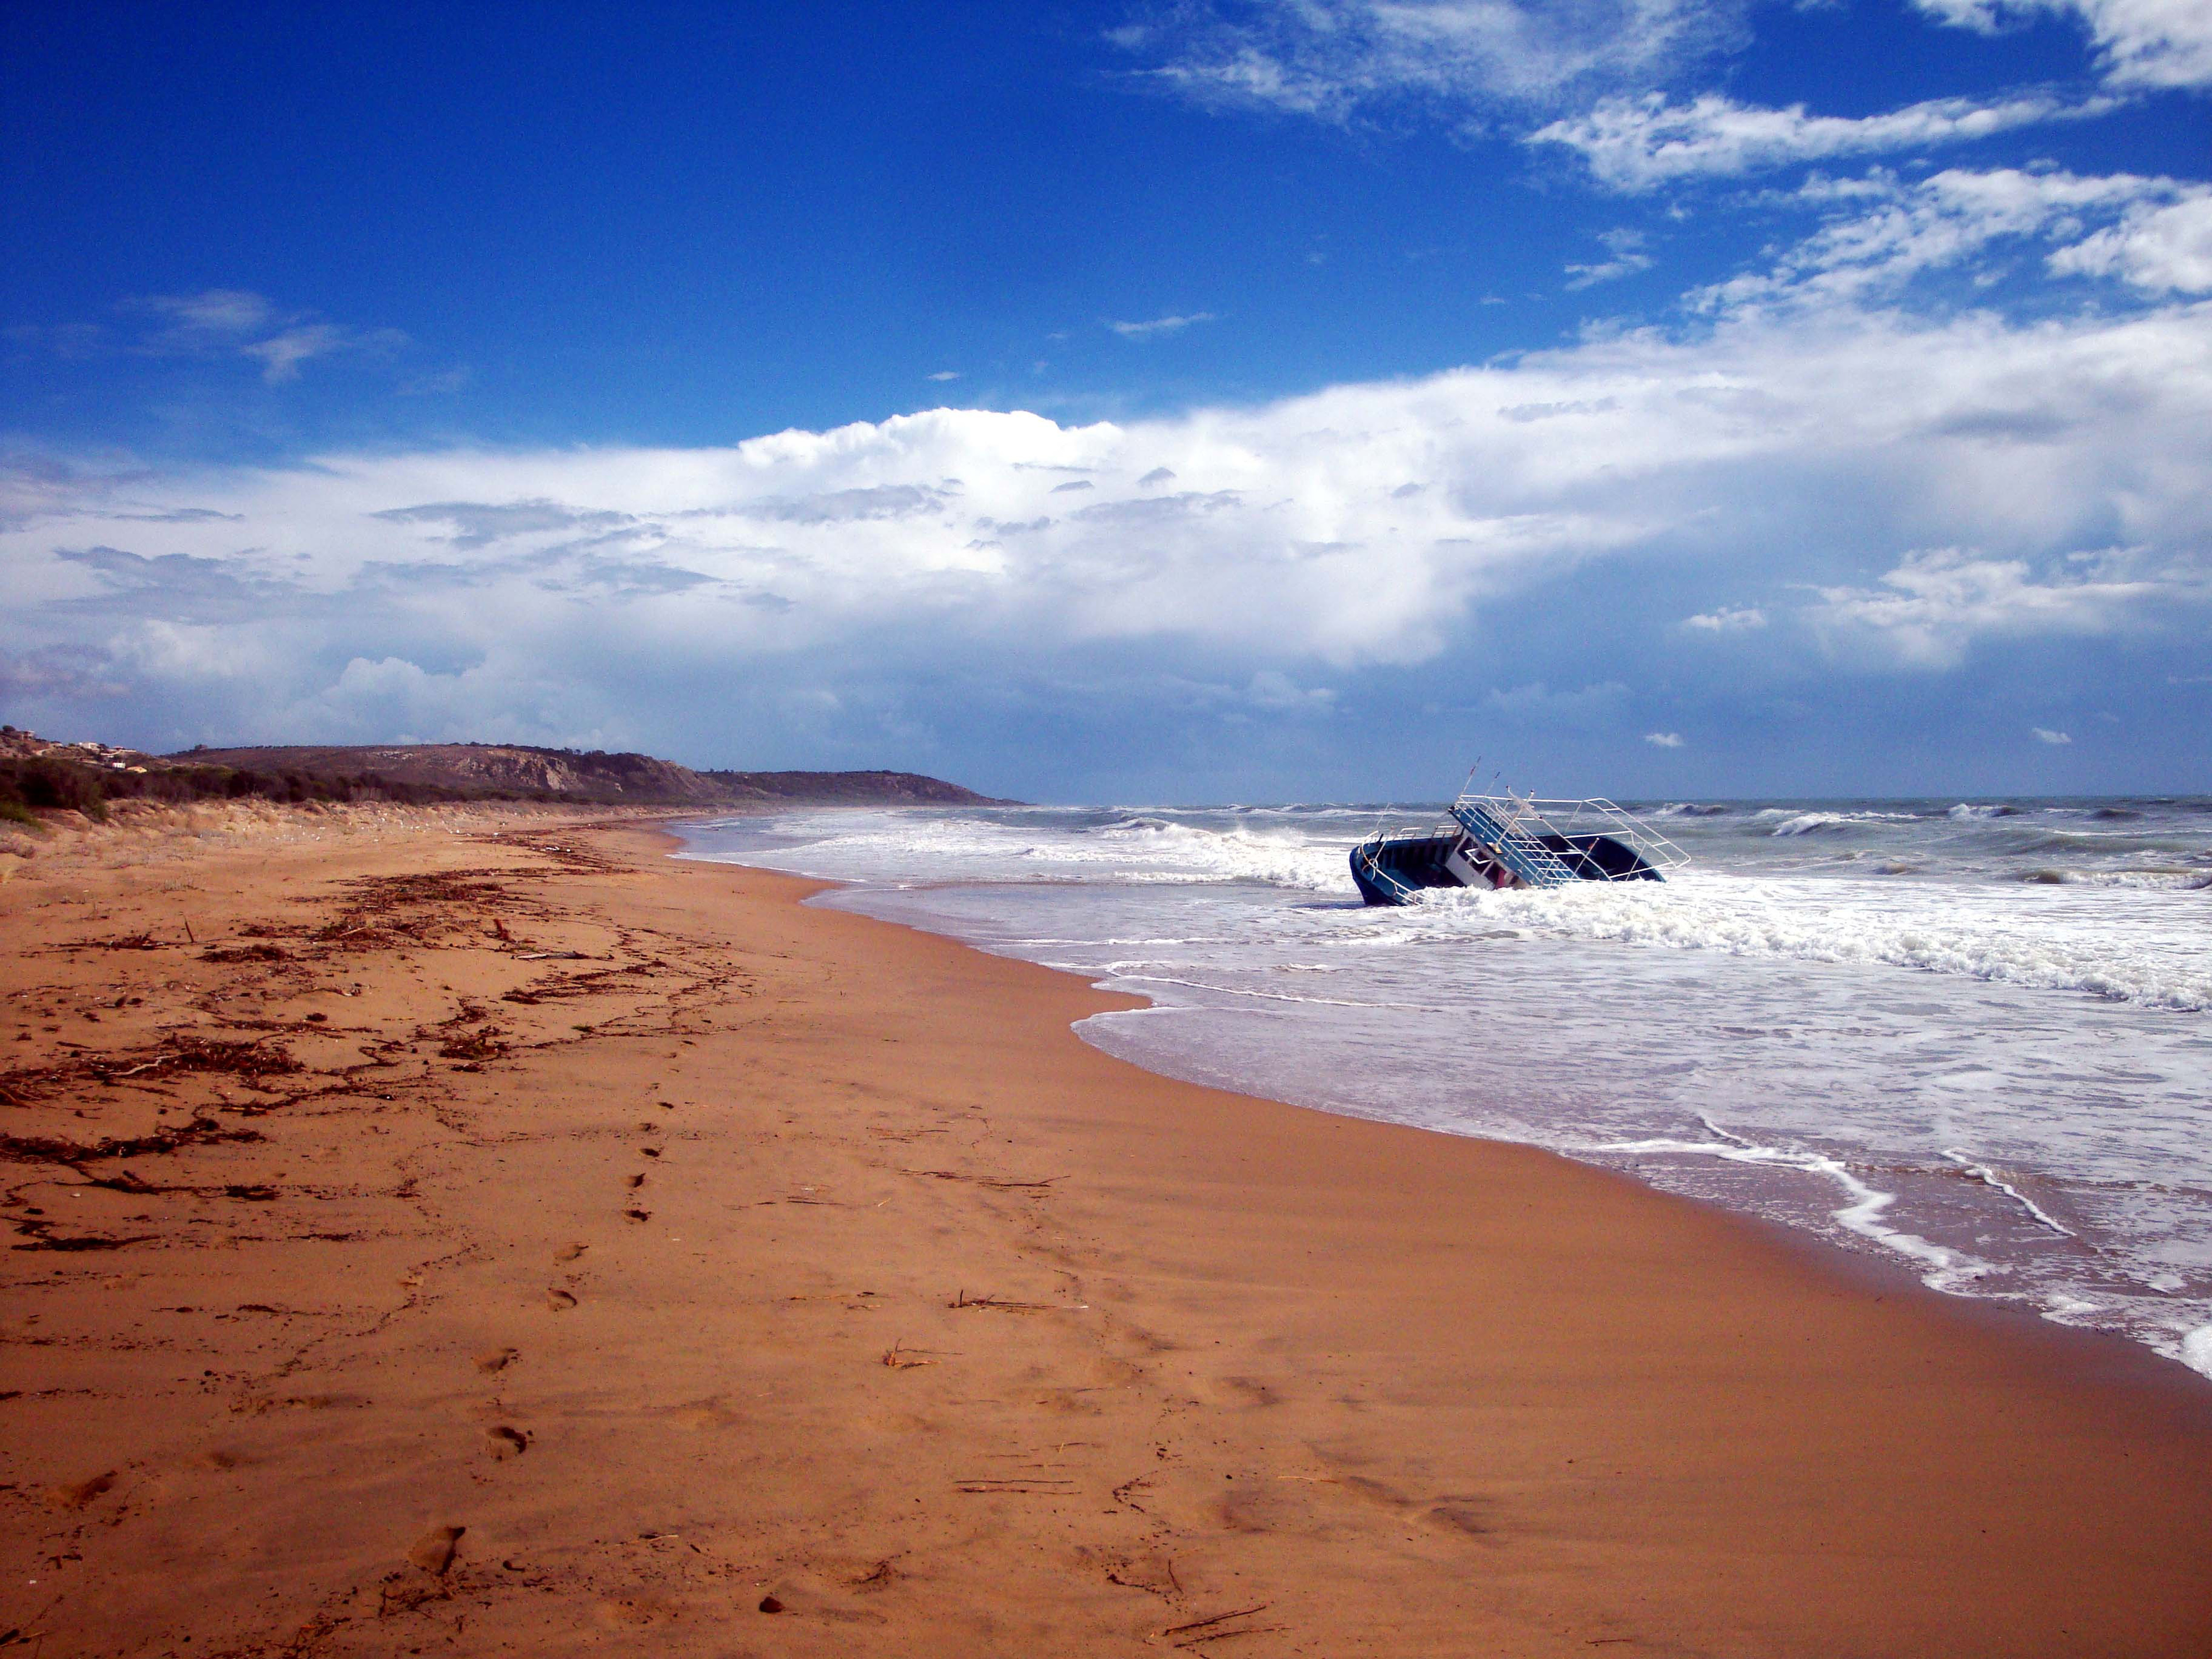
water, sea, ocean, waves, beach, storm, ship, boat, wreck, shipwreck, disaster, problem, trouble, catastrophe, flood, drown, drowning, sad, emotion, tragedy, death, fight, war, refugee, refugees, rescue, emergency, fate, sailor, fishing boat, nature, environment, immigrant, migrant, wave, wind wave, sky, tide, vehicle, coast, cloud, wind, watercraft, fishing vessel, vacation, shore, sand, coastal and oceanic landforms, landscape, tropics, bay, body of water, natural environment, horizon, morning, calm, summer, mountain, headland, tourism, meteorological phenomenon, evening, cumulus, terrain